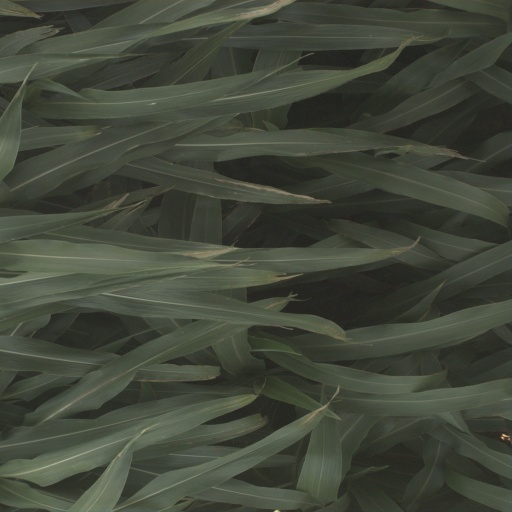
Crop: sorghum